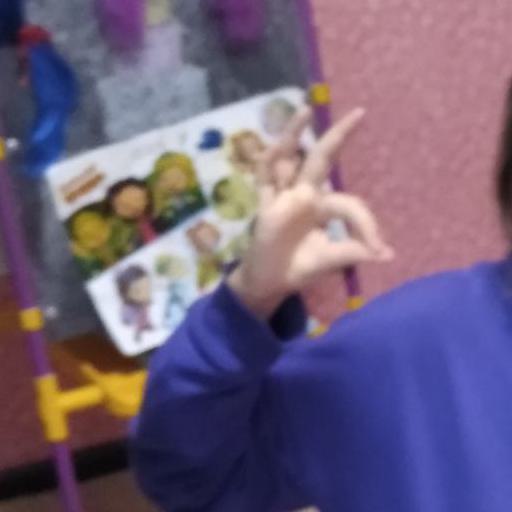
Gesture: ok